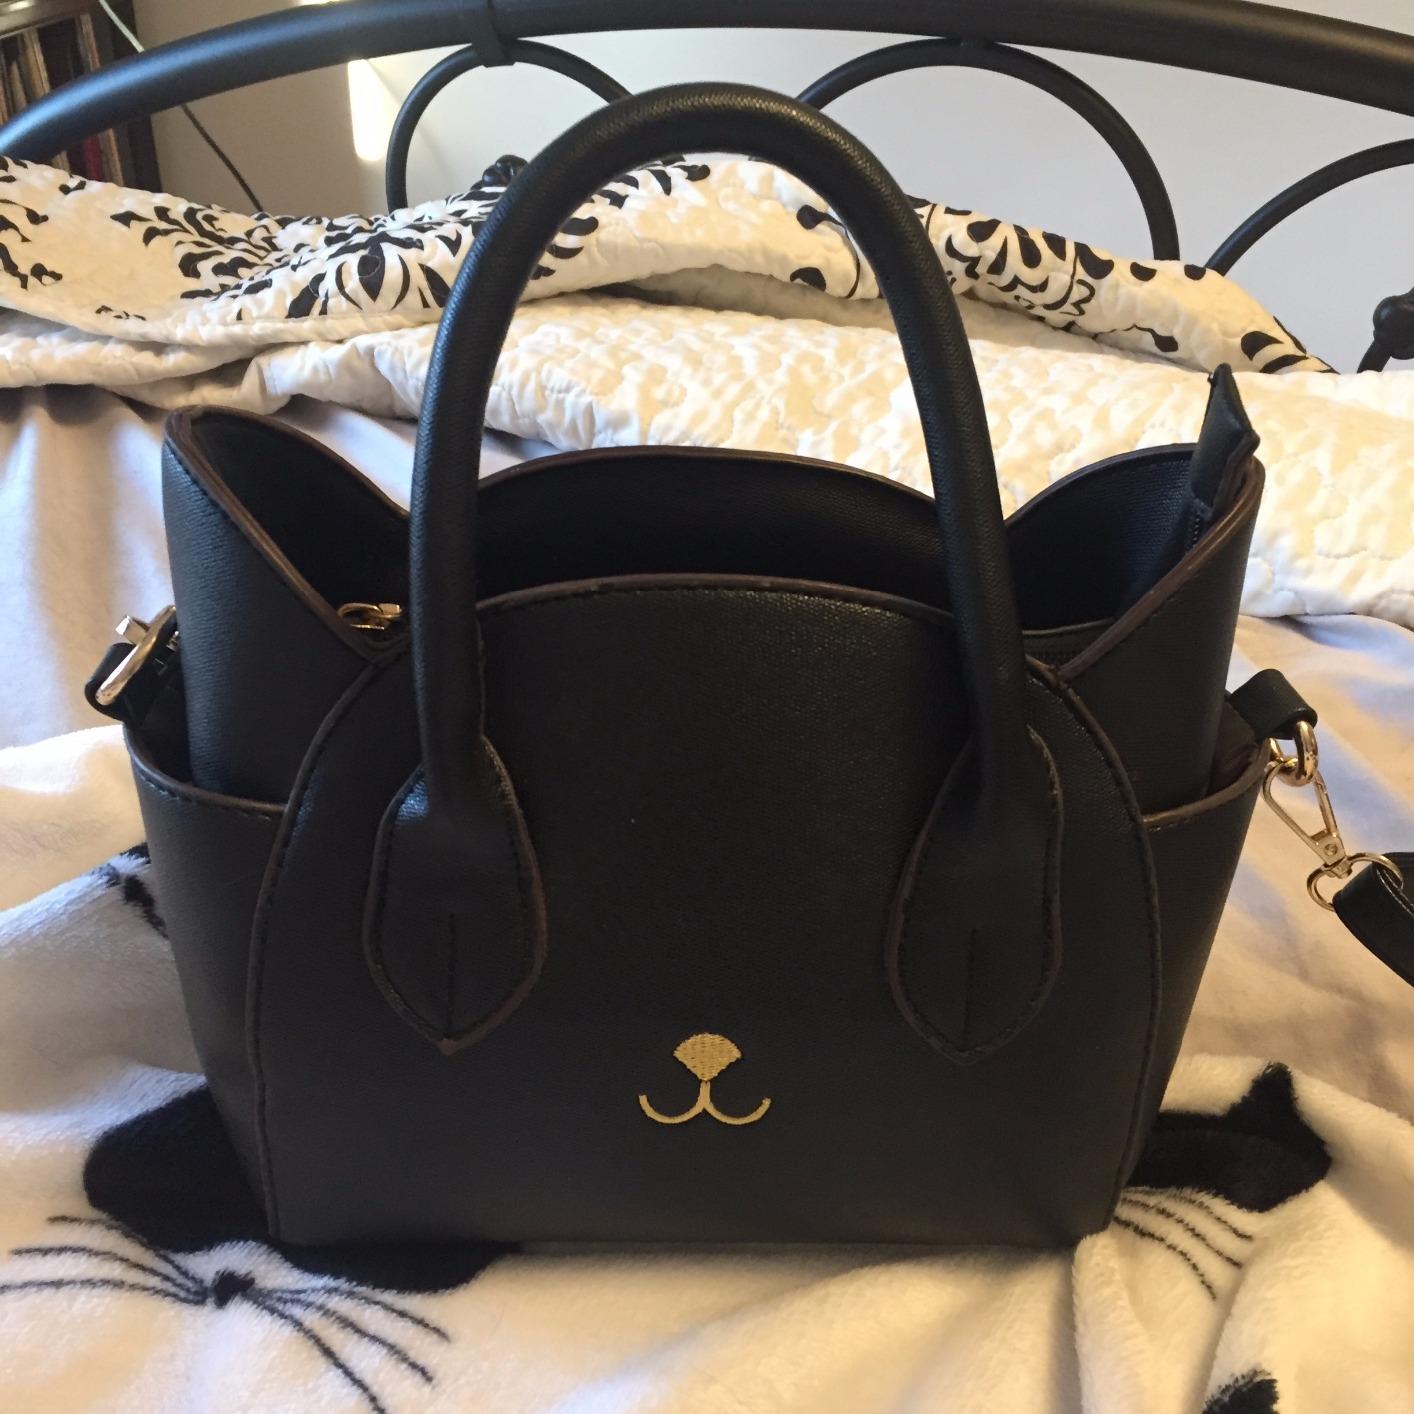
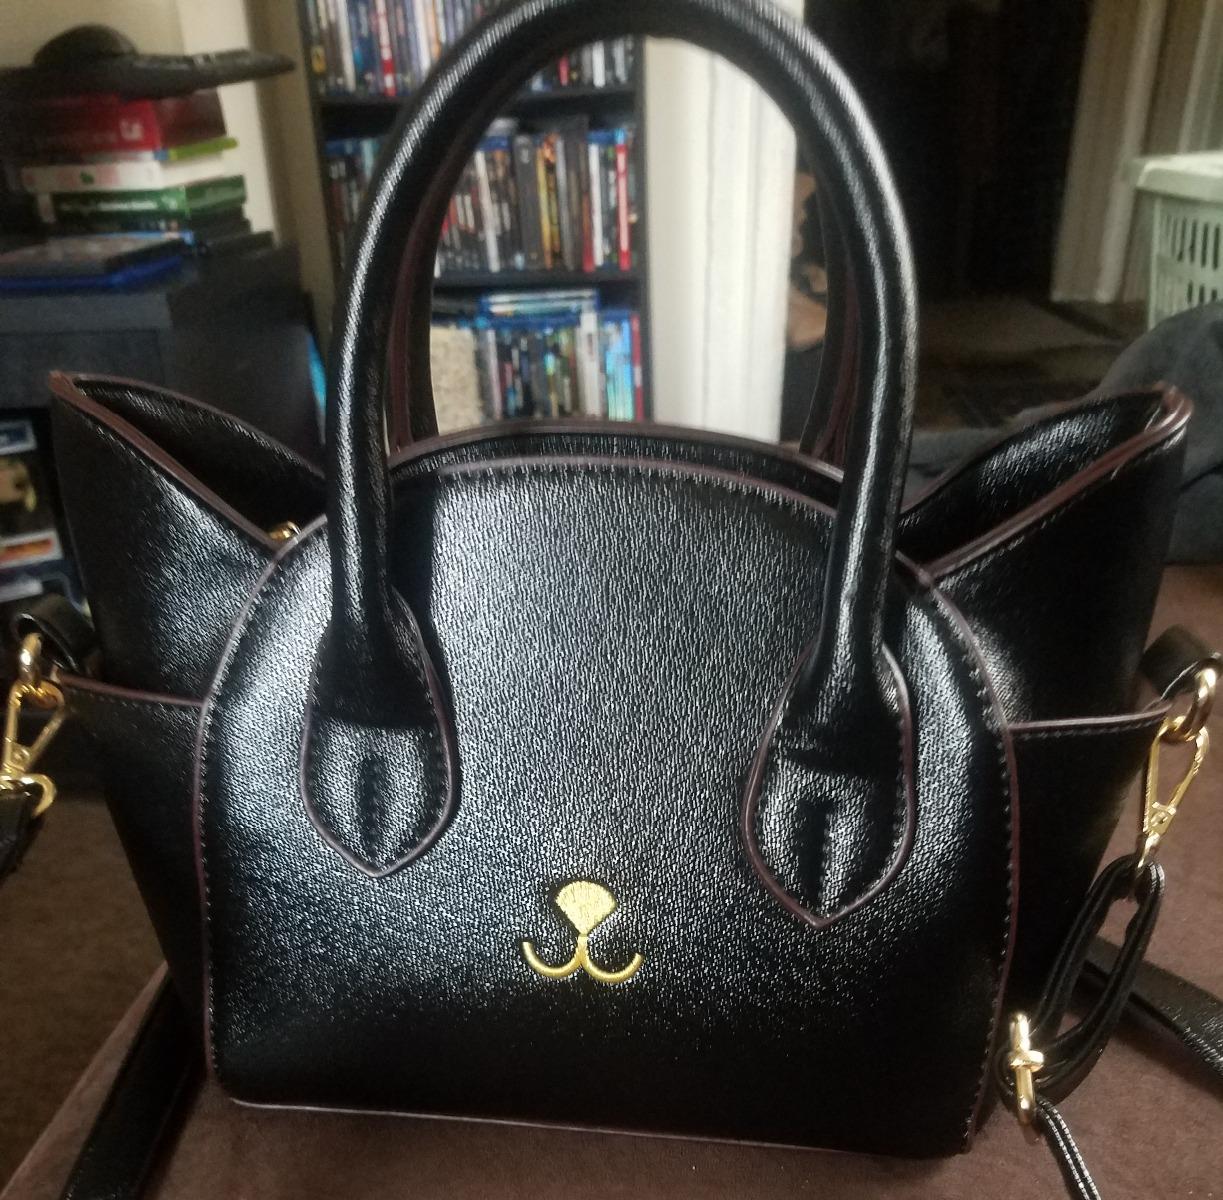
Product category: accessories_handbag
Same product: yes